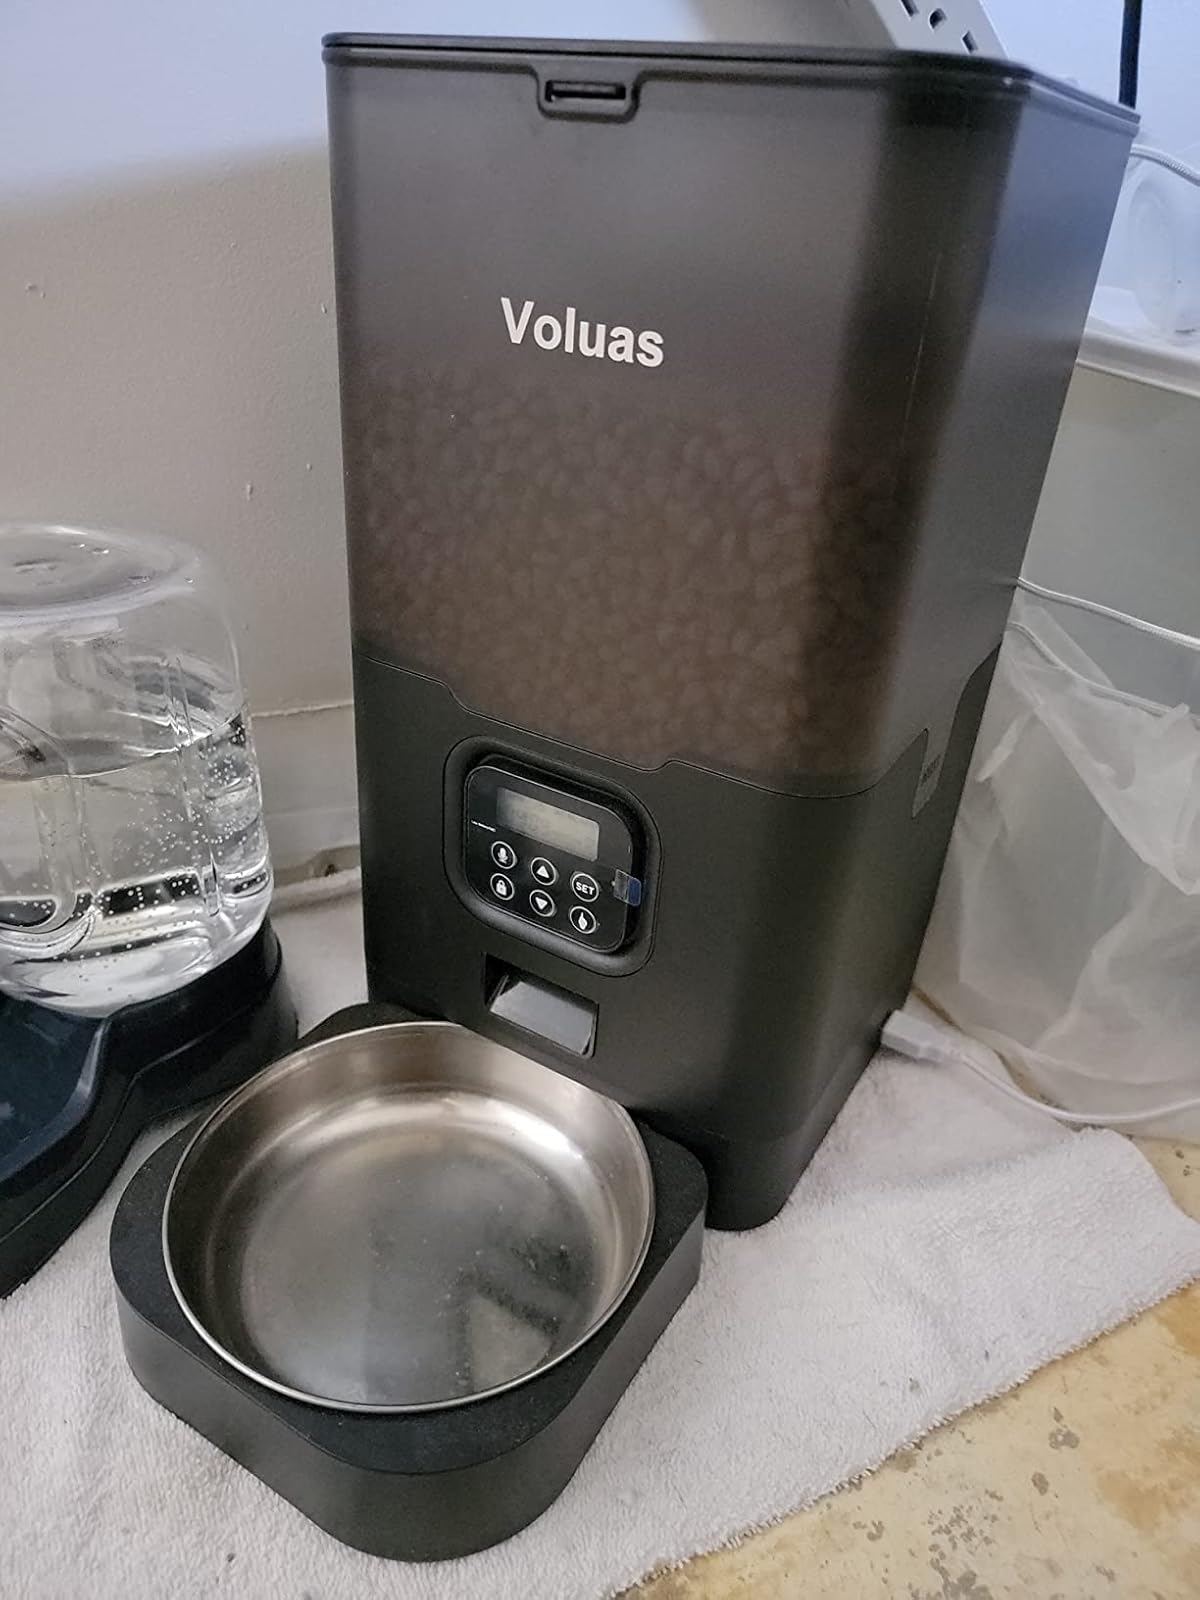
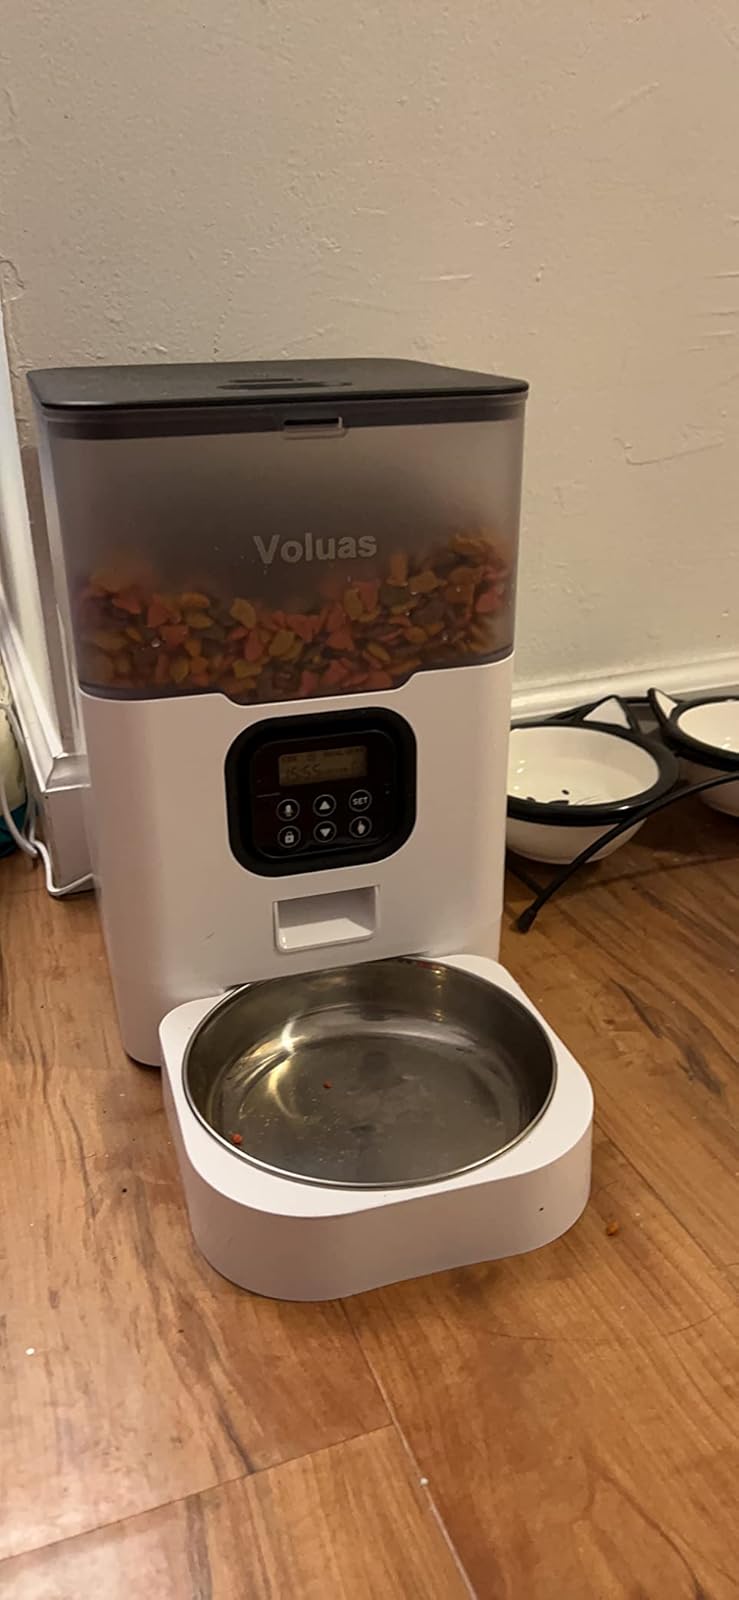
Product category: items_feeder
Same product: no